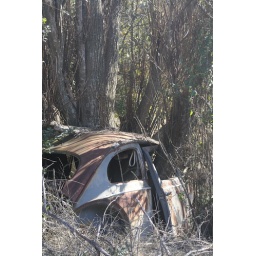
saw this on the side of the highway and couldn't belive the tree was growing in the car and comeing out of the window.